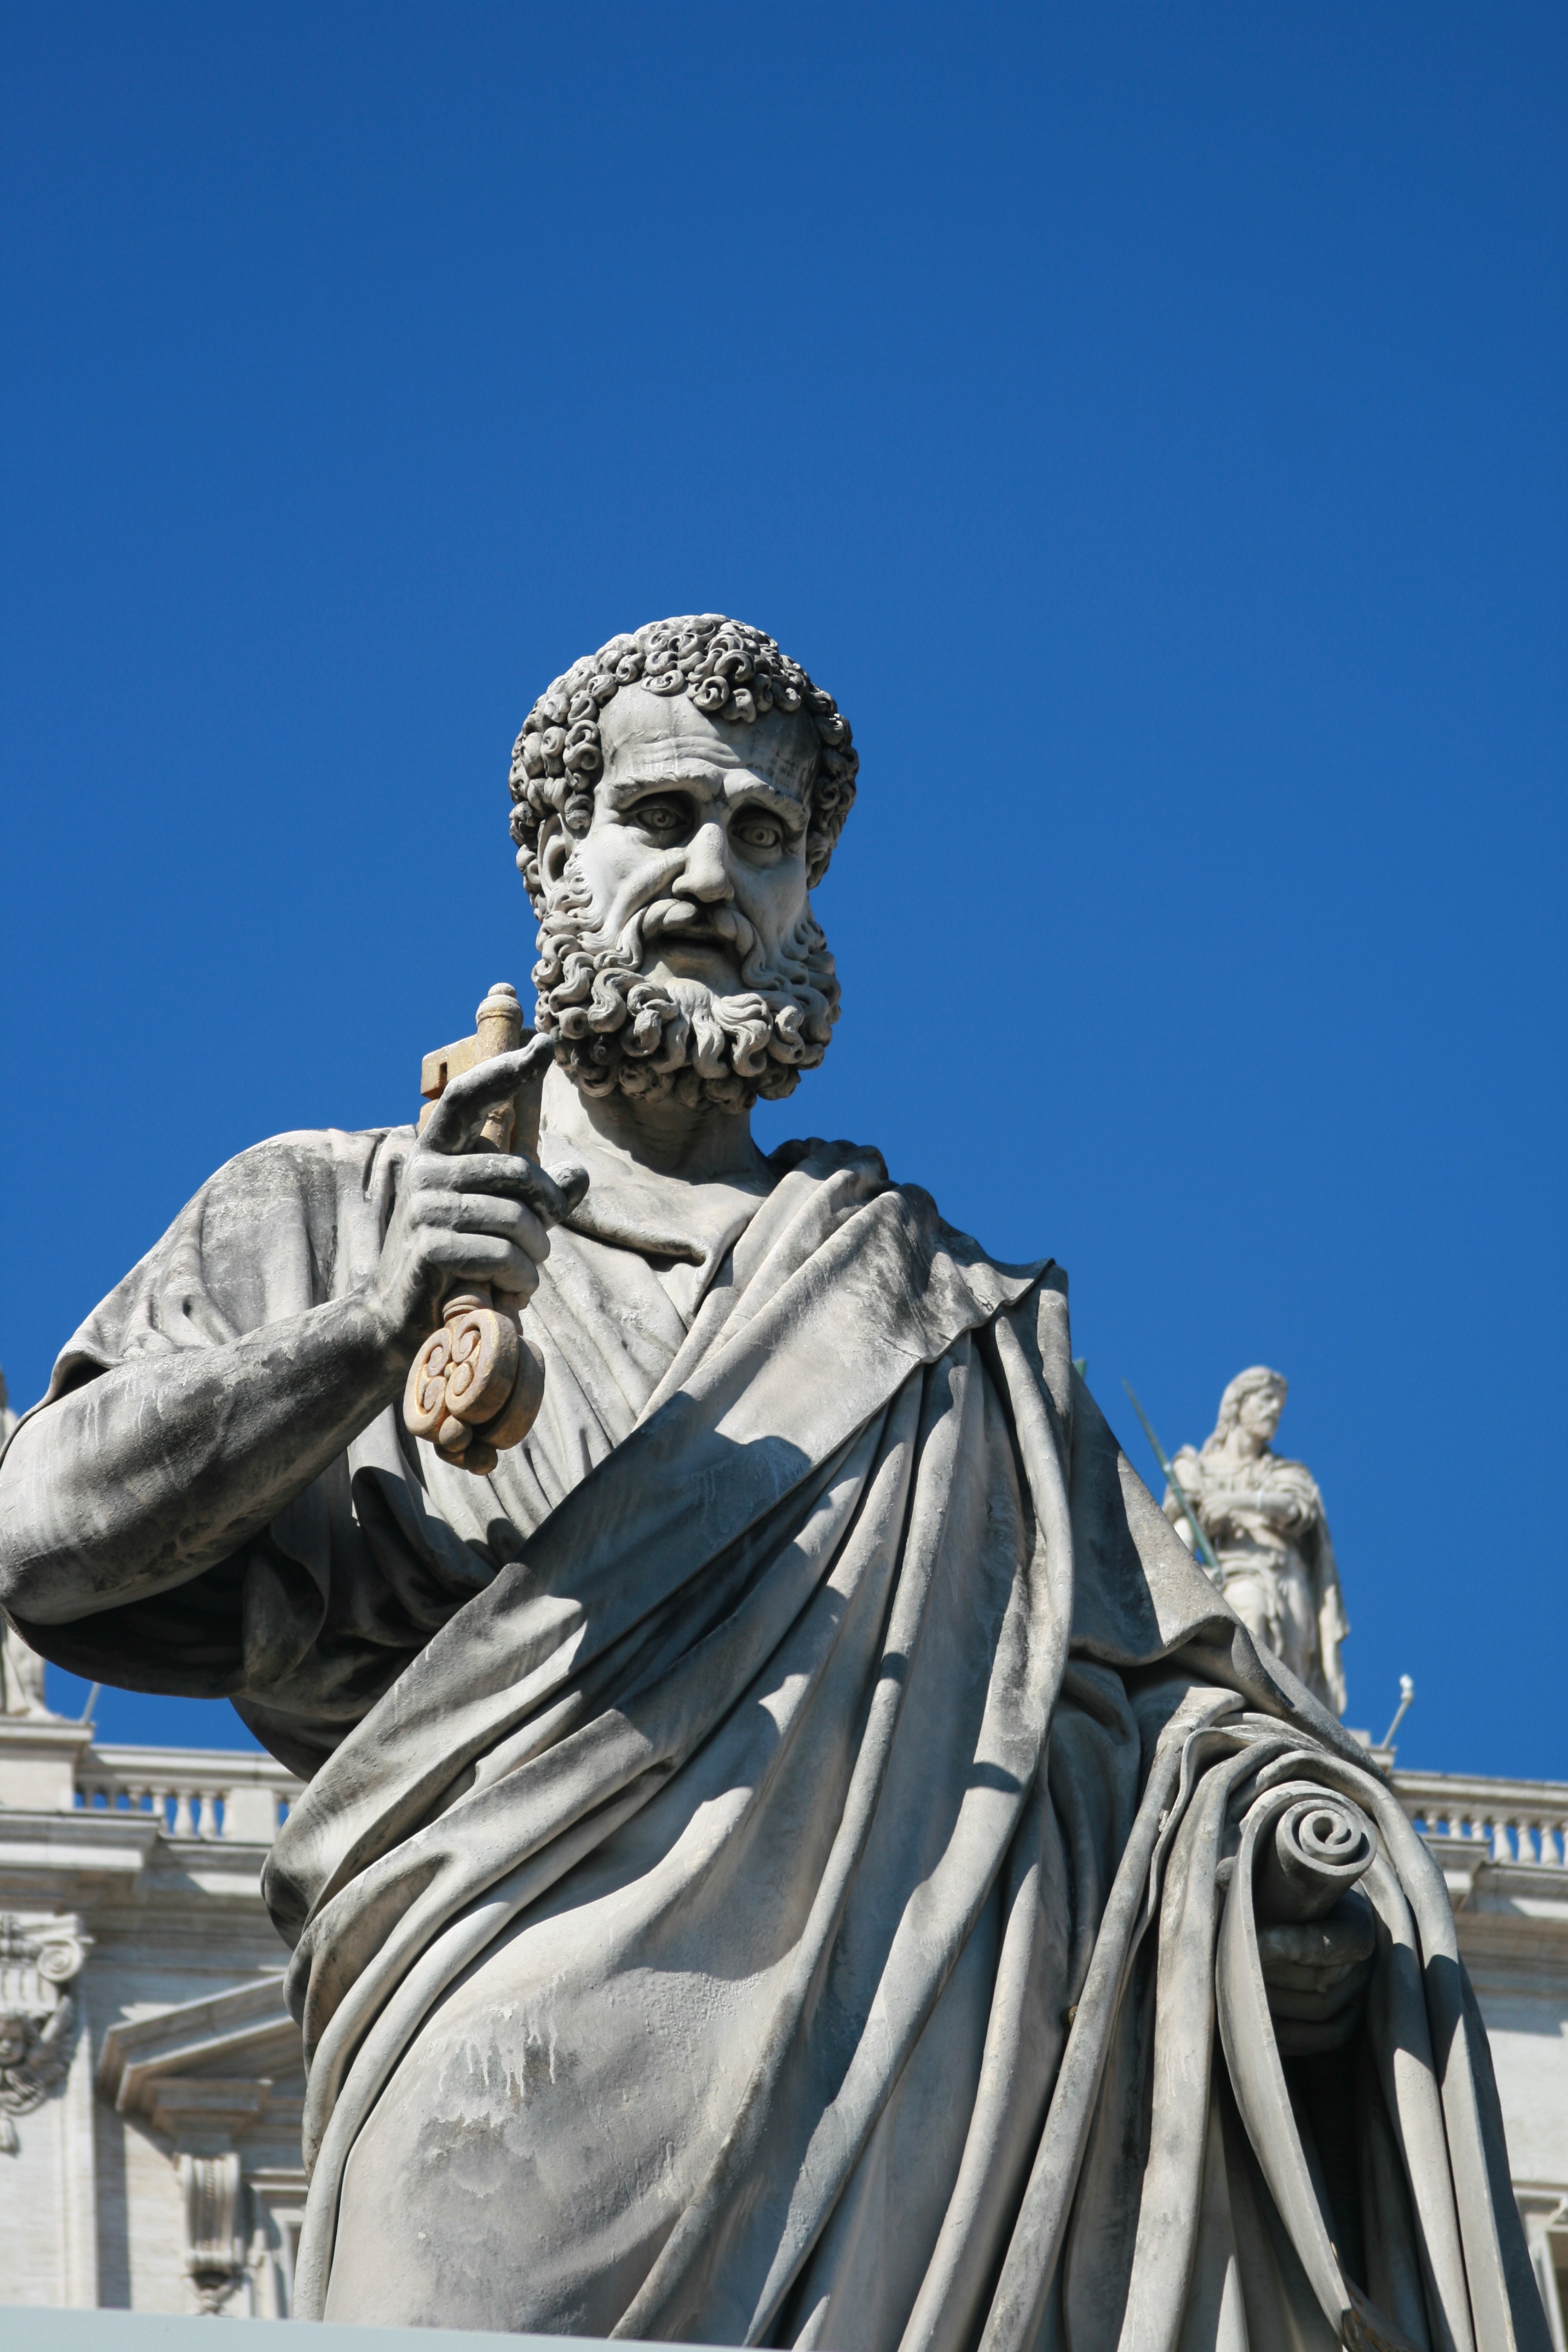
monument, statue, italy, vatican, sculpture, art, rome, saint pierre